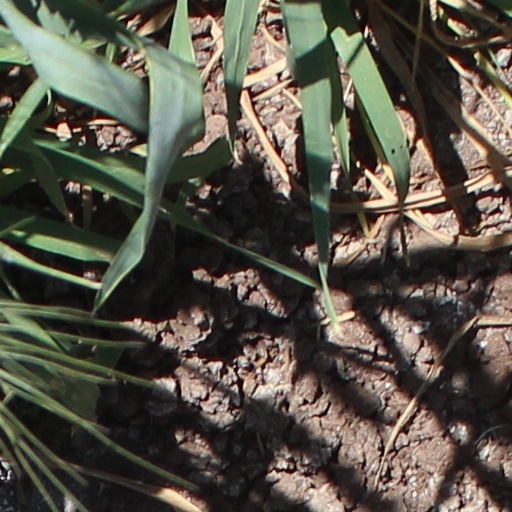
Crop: wheat